Jan van den Broeck

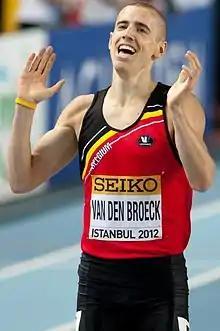
Jan Van Den Broeck at the 2012 World Indoor Championships.

Jan Van Den Broeck (born March 11, 1989, in Dendermonde) is a Belgian middle-distance runner competing primarily in the 800 metres. He finished fifth at the 2012 World Indoor Championships.